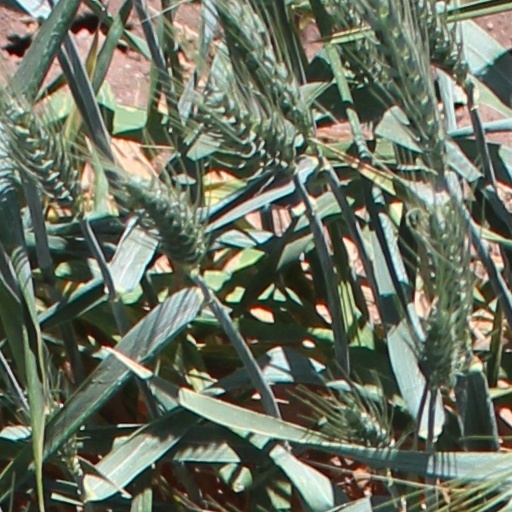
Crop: wheat